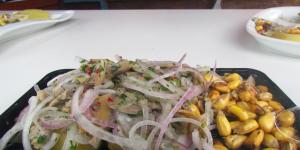
el mejor ceviche de criadillas